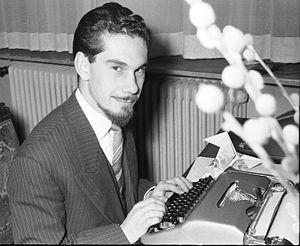
L´écrivain colombien Eduardo Cote Lamus a Madrid, c. 1953